J. R. Smith

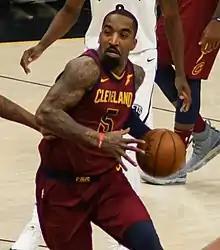
Smith with the Cleveland Cavaliers in 2018

Earl Joseph "J.R." Smith III (born September 9, 1985) is an American collegiate Golf player and former professional basketball player in the National Basketball Association (NBA). Smith played high school basketball at New Jersey basketball powerhouse Saint Benedict's Preparatory School in Newark. He entered the NBA out of high school after being selected in the first round of the 2004 NBA draft with the 18th overall pick by the New Orleans Hornets. He has also played for the Denver Nuggets, New York Knicks, and the Cleveland Cavaliers as well as for the Zhejiang Golden Bulls of the Chinese Basketball Association (CBA). Smith won two NBA championships, with the Cleveland Cavaliers in 2016 and with the Los Angeles Lakers in 2020.